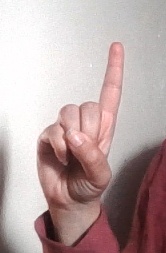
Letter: bb